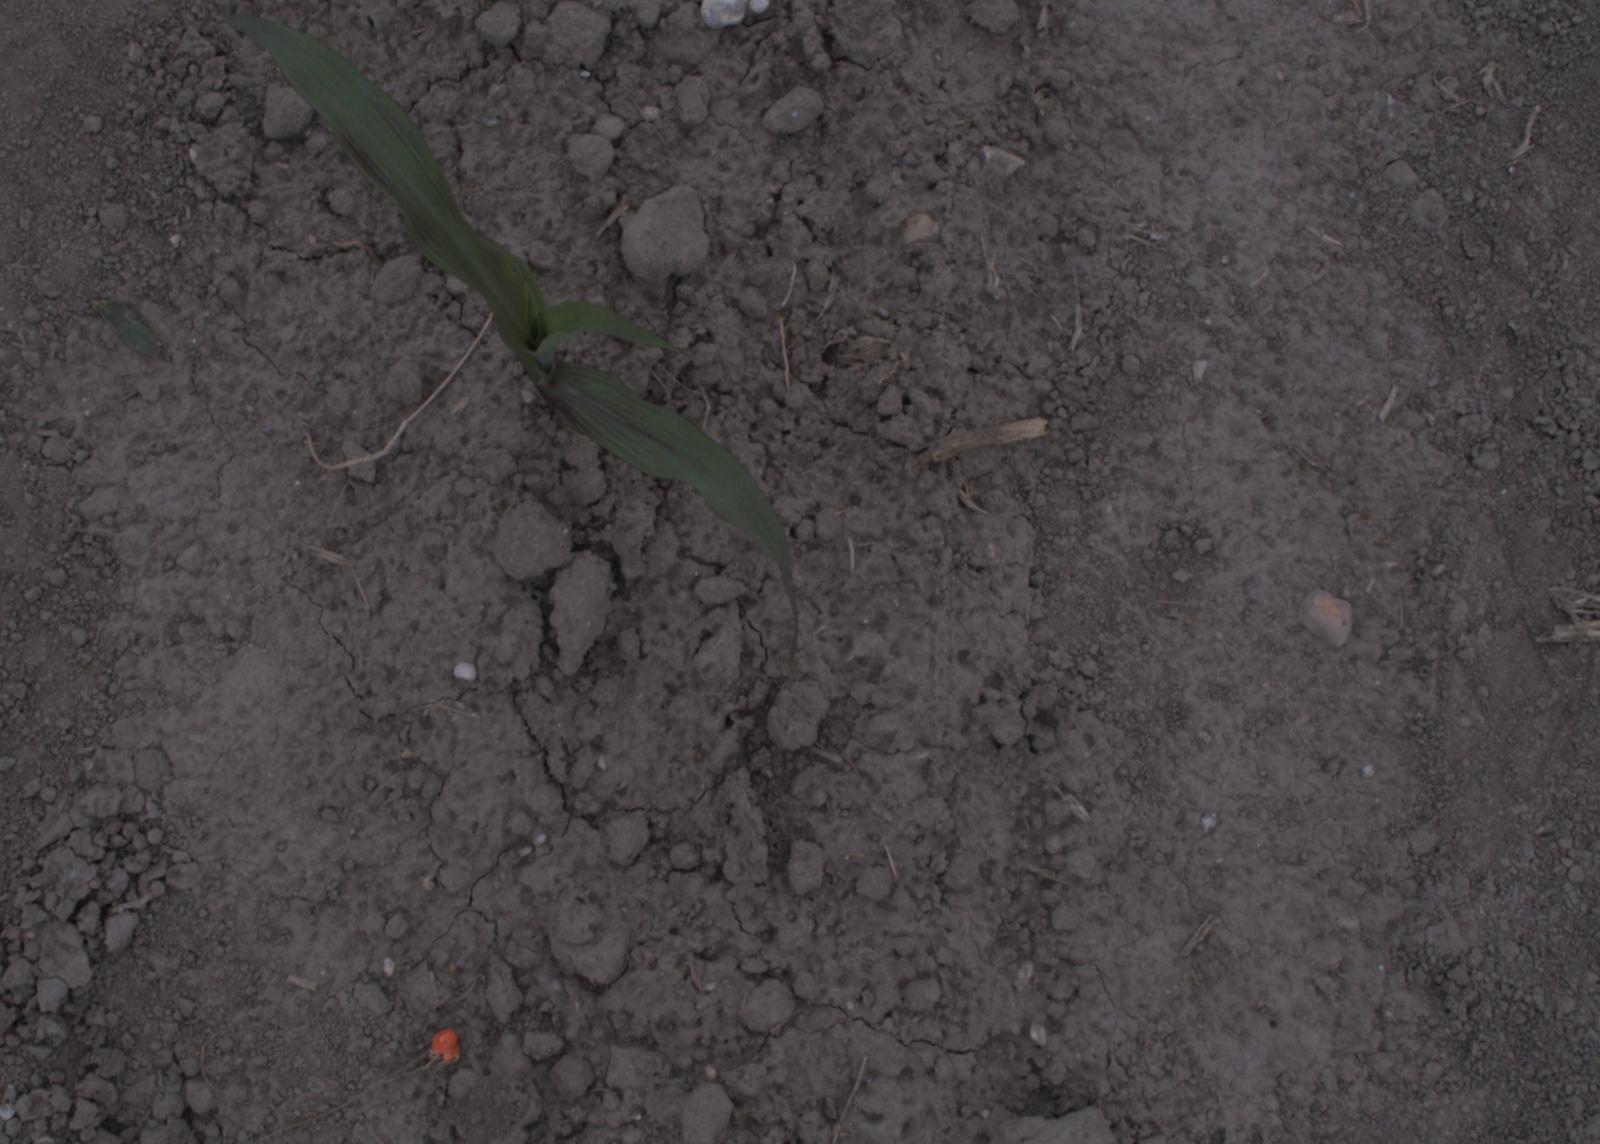
Capture date: 17.08.2020 10:17:33
Weather: cloudy
Wind: light
Seeding date: 21.07.2020
Plant canopy height (mm): 910